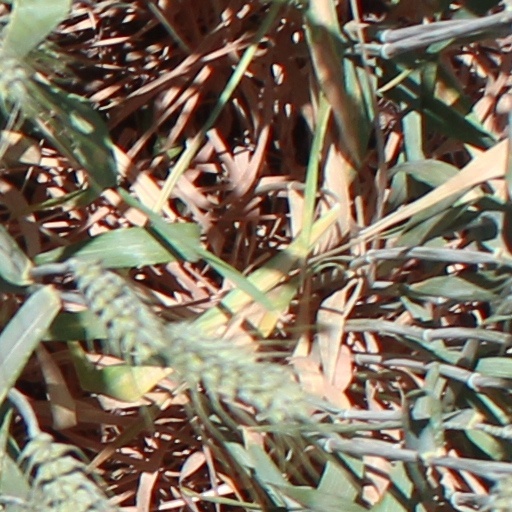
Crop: wheat